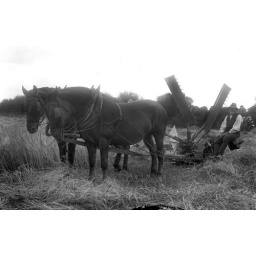
A pair of horses pulling a sail reaper during the harvest in Suffolk in the 1920s. REPRINTS ARE AVAILABLE